Taste of Love (South Korean TV series)

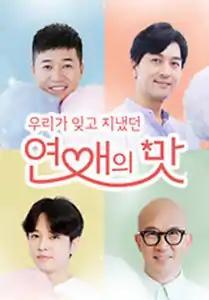
Promotional poster for season 1

Taste of Love is a South Korea reality show program on TV Chosun. Season 1 was televised on TV Chosun every Thursday at 23:00 (KST) starting from September 16, 2018, and ended on February 22, 2019. Season 2 started broadcast on 23 May 2019.